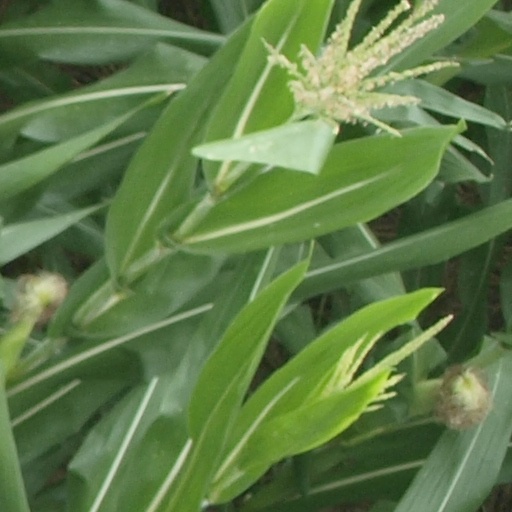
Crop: maize; corn